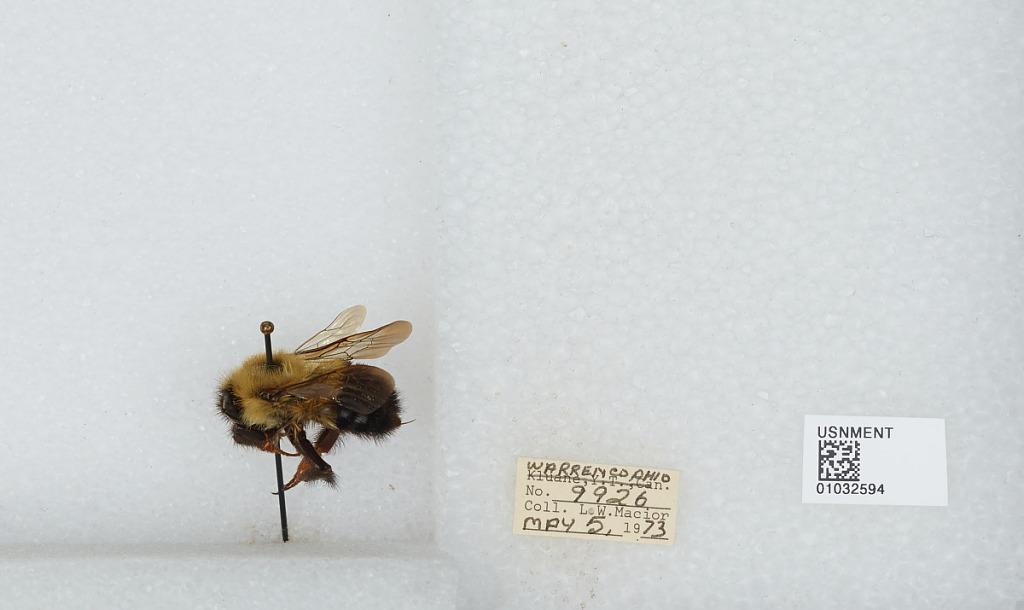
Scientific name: Bombus (Pyrobombus) vagans vagans Smith
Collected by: L. Macior
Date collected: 1973-5-5
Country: United States
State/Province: Ohio
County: Warren
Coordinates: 39.4242, -84.1856